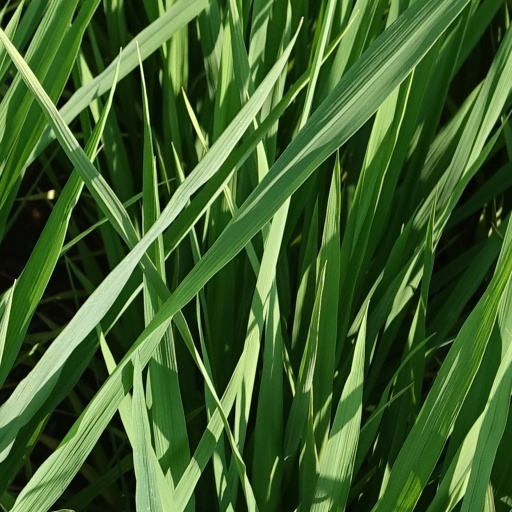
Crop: rice